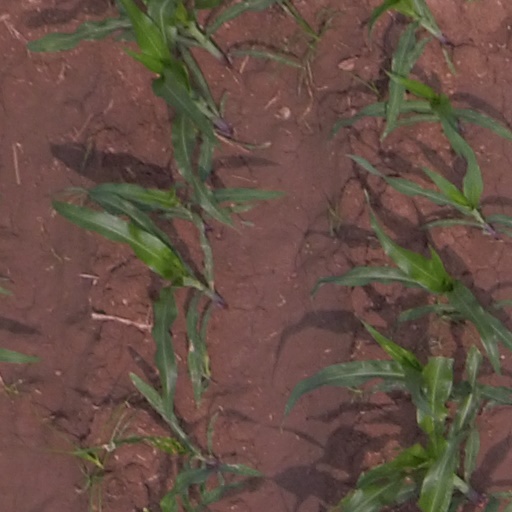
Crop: maize; corn